Tong Yan San Tsuen

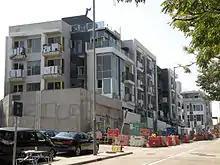
The Parkhill, a private housing estate in Tong Yan San Tsuen, under construction in 2015.

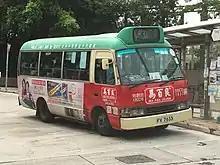
Public light bus serving New Territories Public Light Bus Route 31 in Tong Yan San Tsuen Road.

Tong Yan San Tsuen is a village in the Ping Shan area of Yuen Long District, Hong Kong.